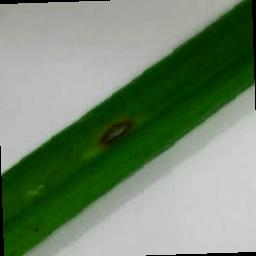
Label: Rice___Leaf_Blast